Florence Nightingale

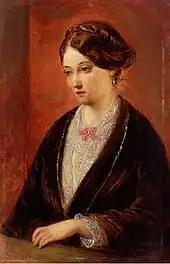
Painting by Augustus Egg.

At Thebes, she wrote of being "called to God", while a week later near Cairo she wrote in her diary (as distinct from her far longer letters that her elder sister Parthenope was to print after her return): "God called me in the morning and asked me would I do good for him alone without reputation." Later in 1850, she visited the Lutheran religious community at Kaiserswerth-am-Rhein in Germany, where she observed Pastor Theodor Fliedner and the deaconesses working for the sick and the deprived. She regarded the experience as a turning point in her life and issued her findings anonymously in 1851; "The Institution of Kaiserswerth on the Rhine, for the Practical Training of Deaconesses, etc." was her first published work. She also received four months of medical training at the institute, which formed the basis for her later care.